Addition Financial Arena

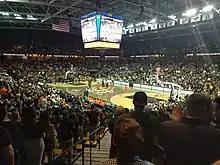
The interior of the Addition Financial Arena, UCF's multi-purpose indoor sports arena.

A new arena was built 2007, as part of a larger project to create an athletic village known as Knights Plaza. The new arena, built in the space in front of the original arena, is double the seating capacity of its predecessor, including 7,479 fixed standard seats, 500 club seats, 1,328 retractable seats, 188 disabled seats, 16 luxury suites (seating capacity 192, total capacity 256), two party suites (total capacity 60) and loge box seating for 64. According to the promoters' guide, the new arena has a basketball capacity of 9,465, and can hold up to 10,072 for concert events. The student section has been dubbed the "Knightmare."